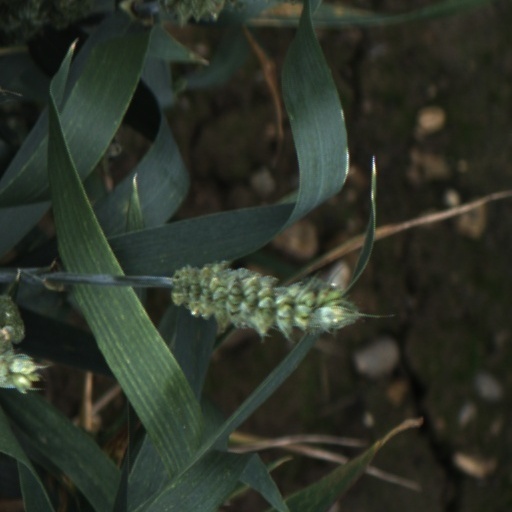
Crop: wheat